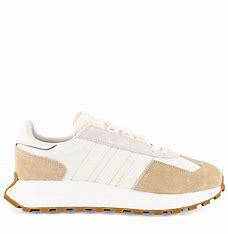
Brand: adidas
Model: originals Adidas Originals Retropy E5